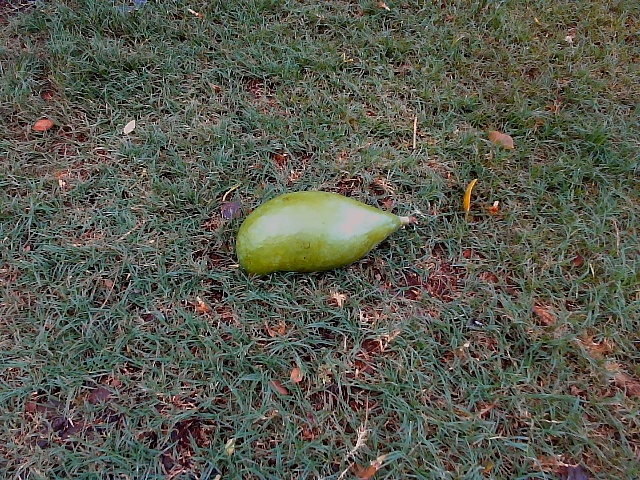
Label: Raw_Mango